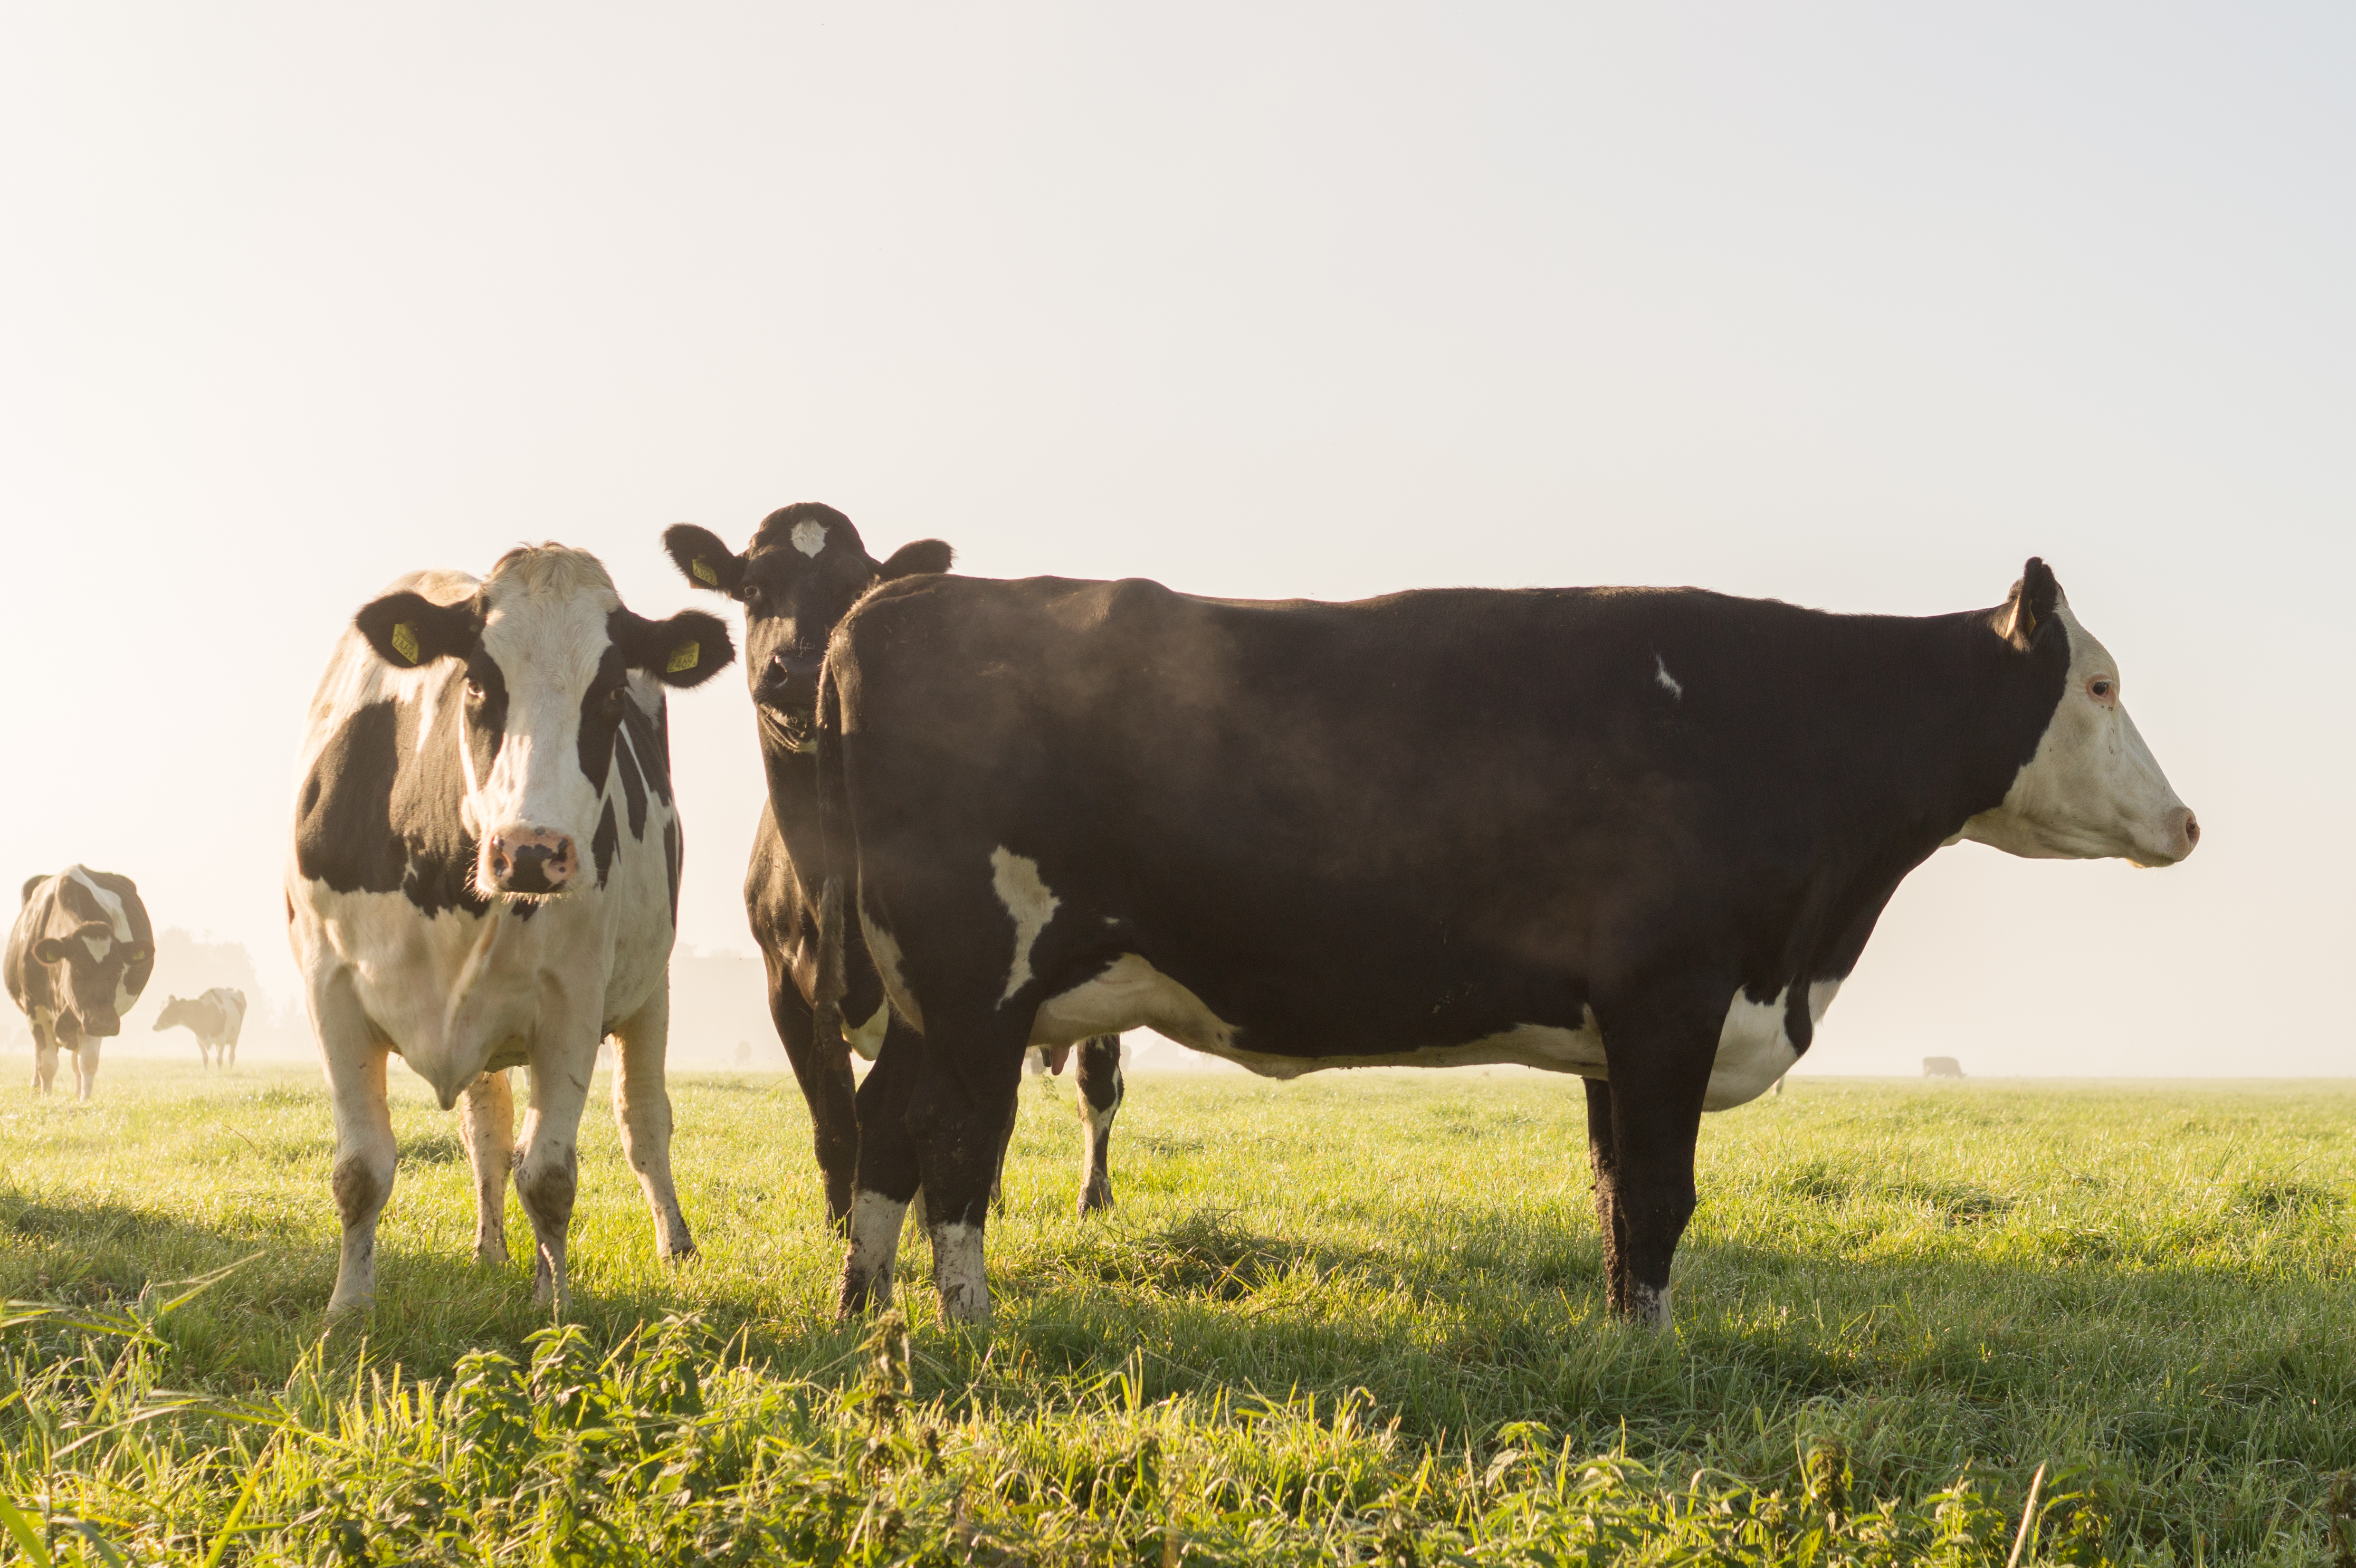
vertebrate, bovine, mammal, pasture, dairy cow, grassland, grazing, herd, livestock, cow goat family, grass, rural area, meadow, farm, terrestrial animal, field, sky, dairy, wildlife, plant, landscape, fodder, human leg, bull